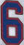
Number: 6